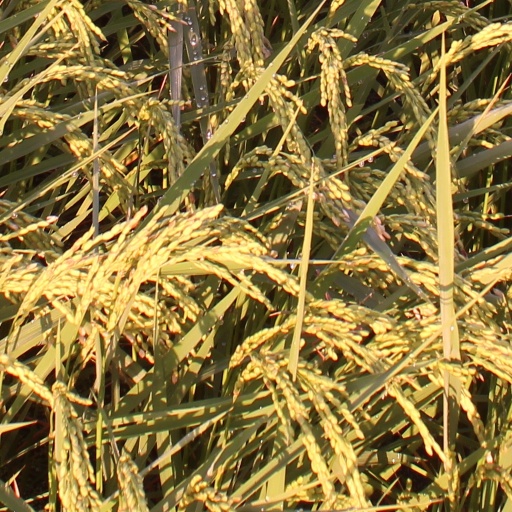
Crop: rice